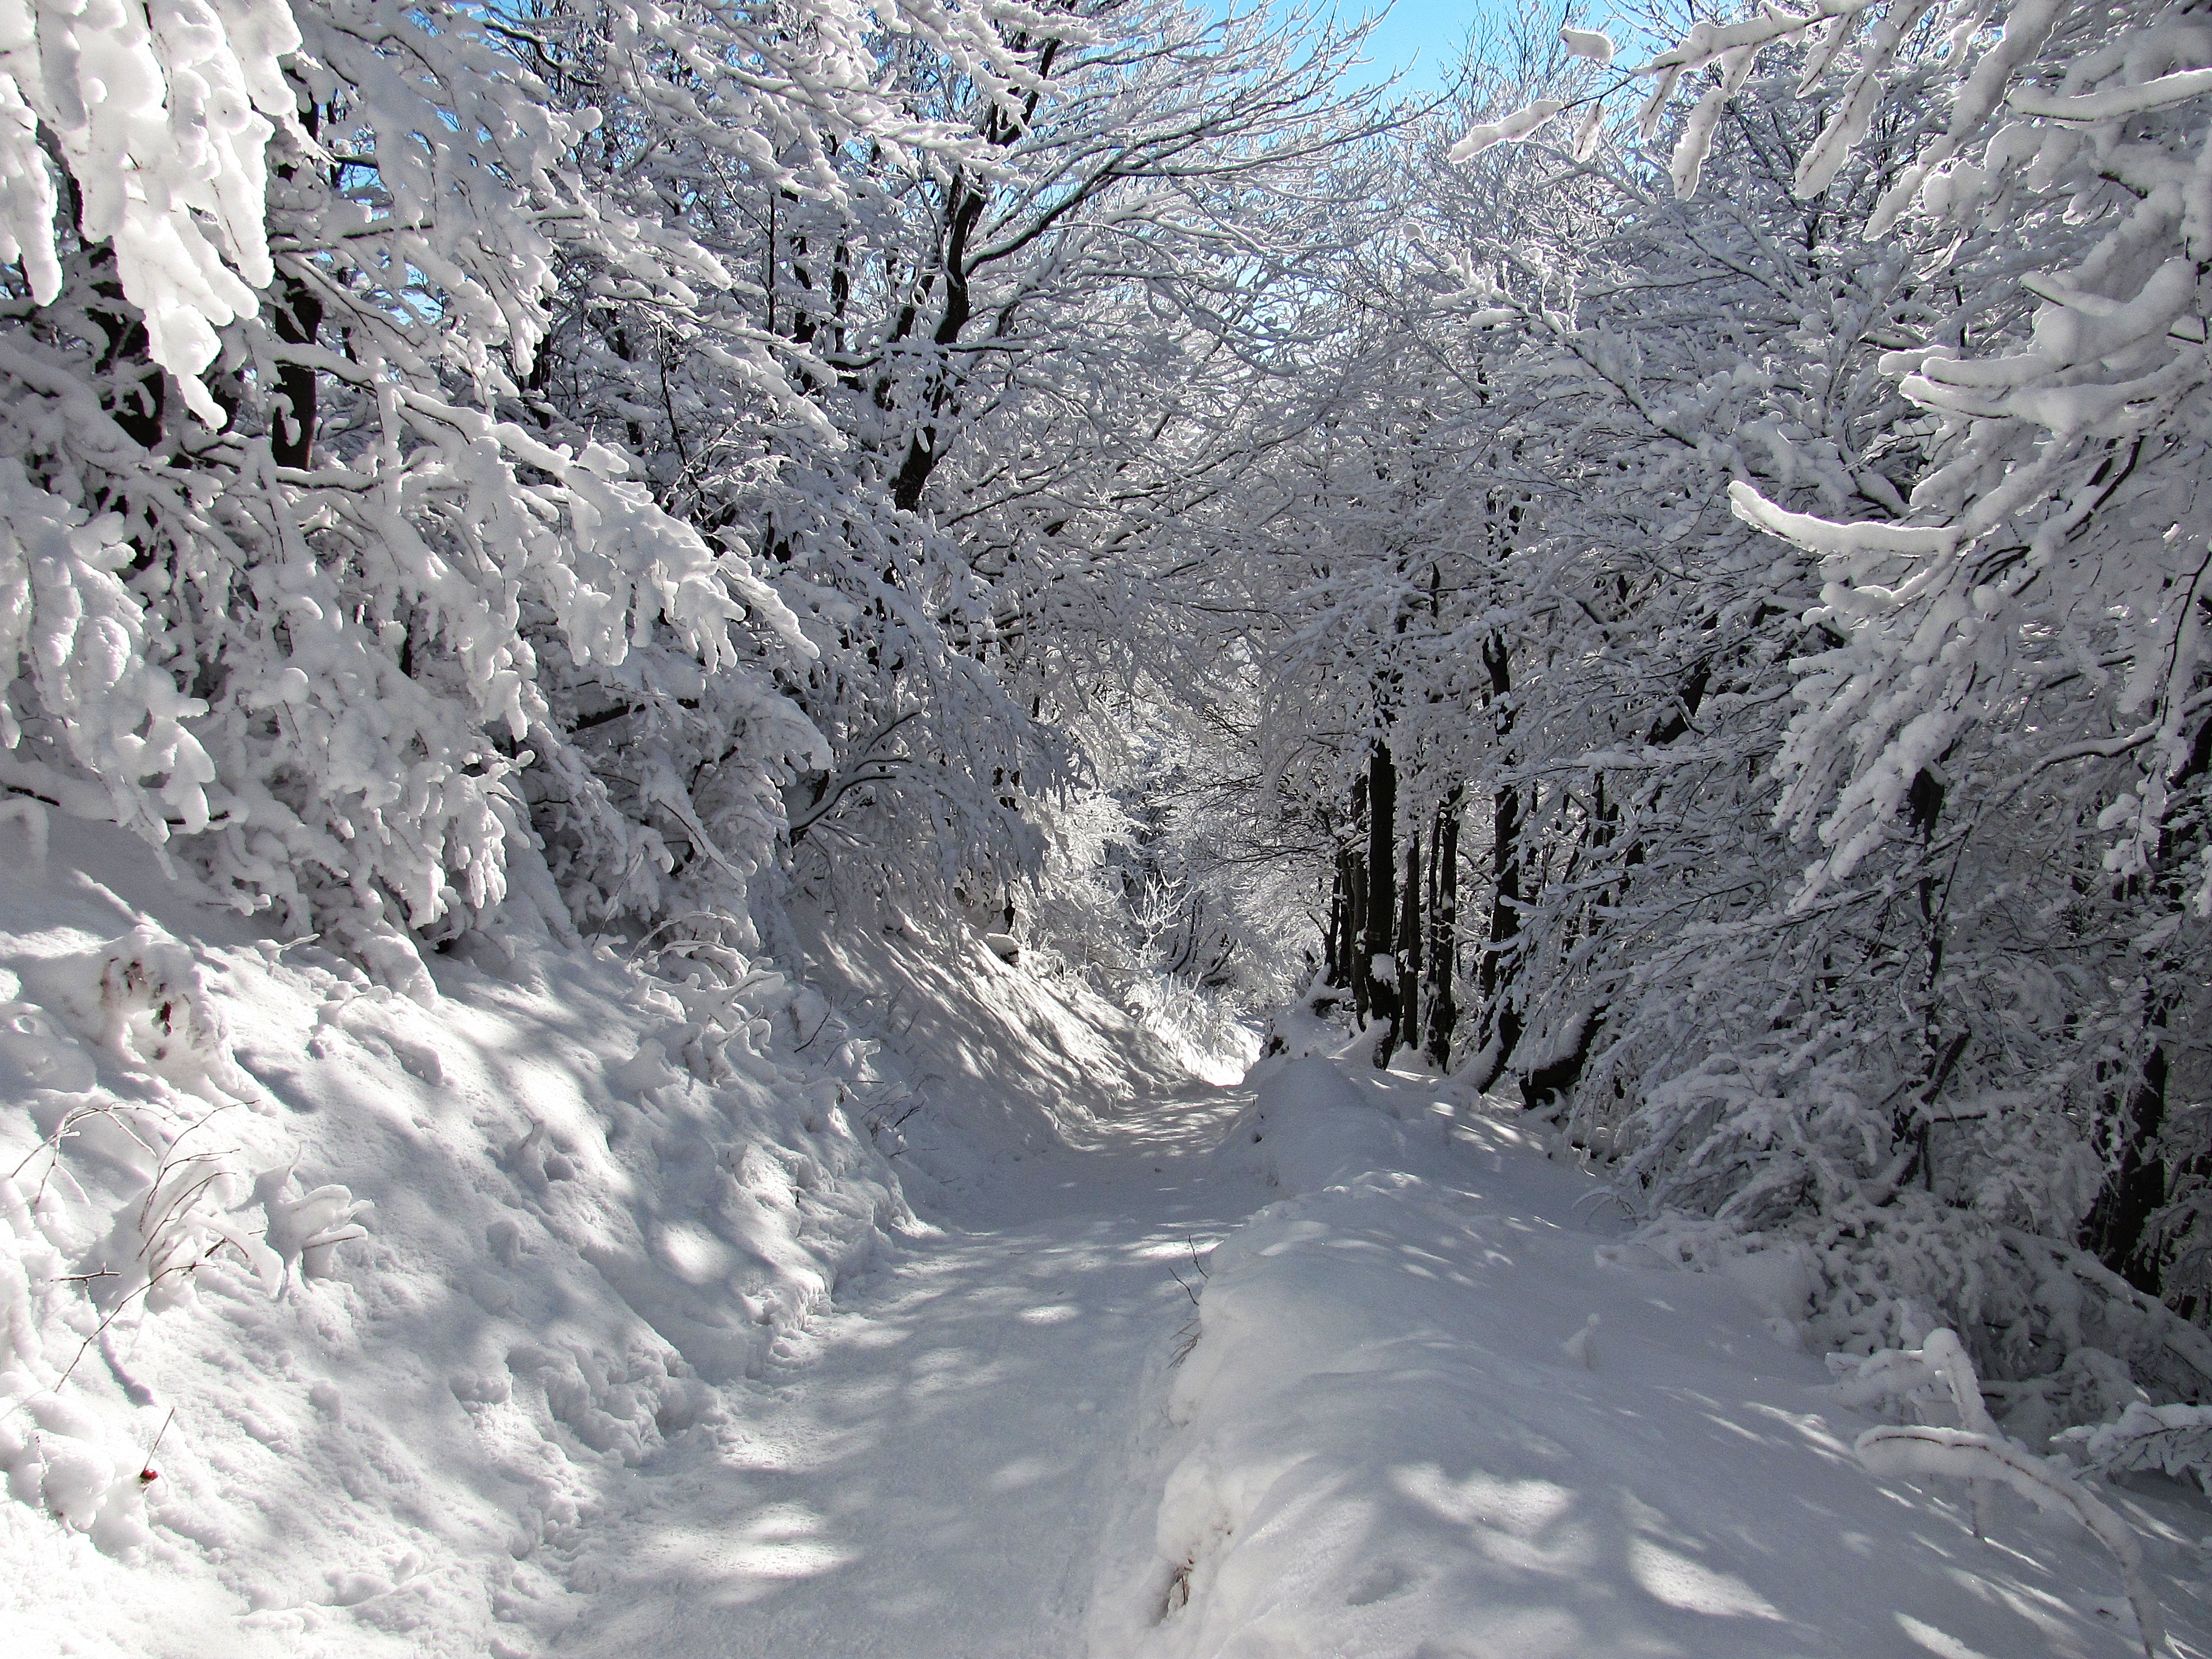
landscape, tree, nature, forest, mountain, snow, winter, white, field, view, frost, mountain range, weather, season, ridge, mountains, alps, poland, piste, freezing, winter in the mountains, biel, landform, mountainous landforms, geological phenomenon